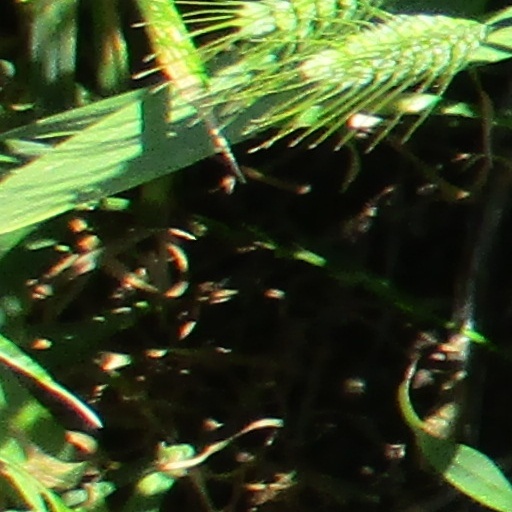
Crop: wheat